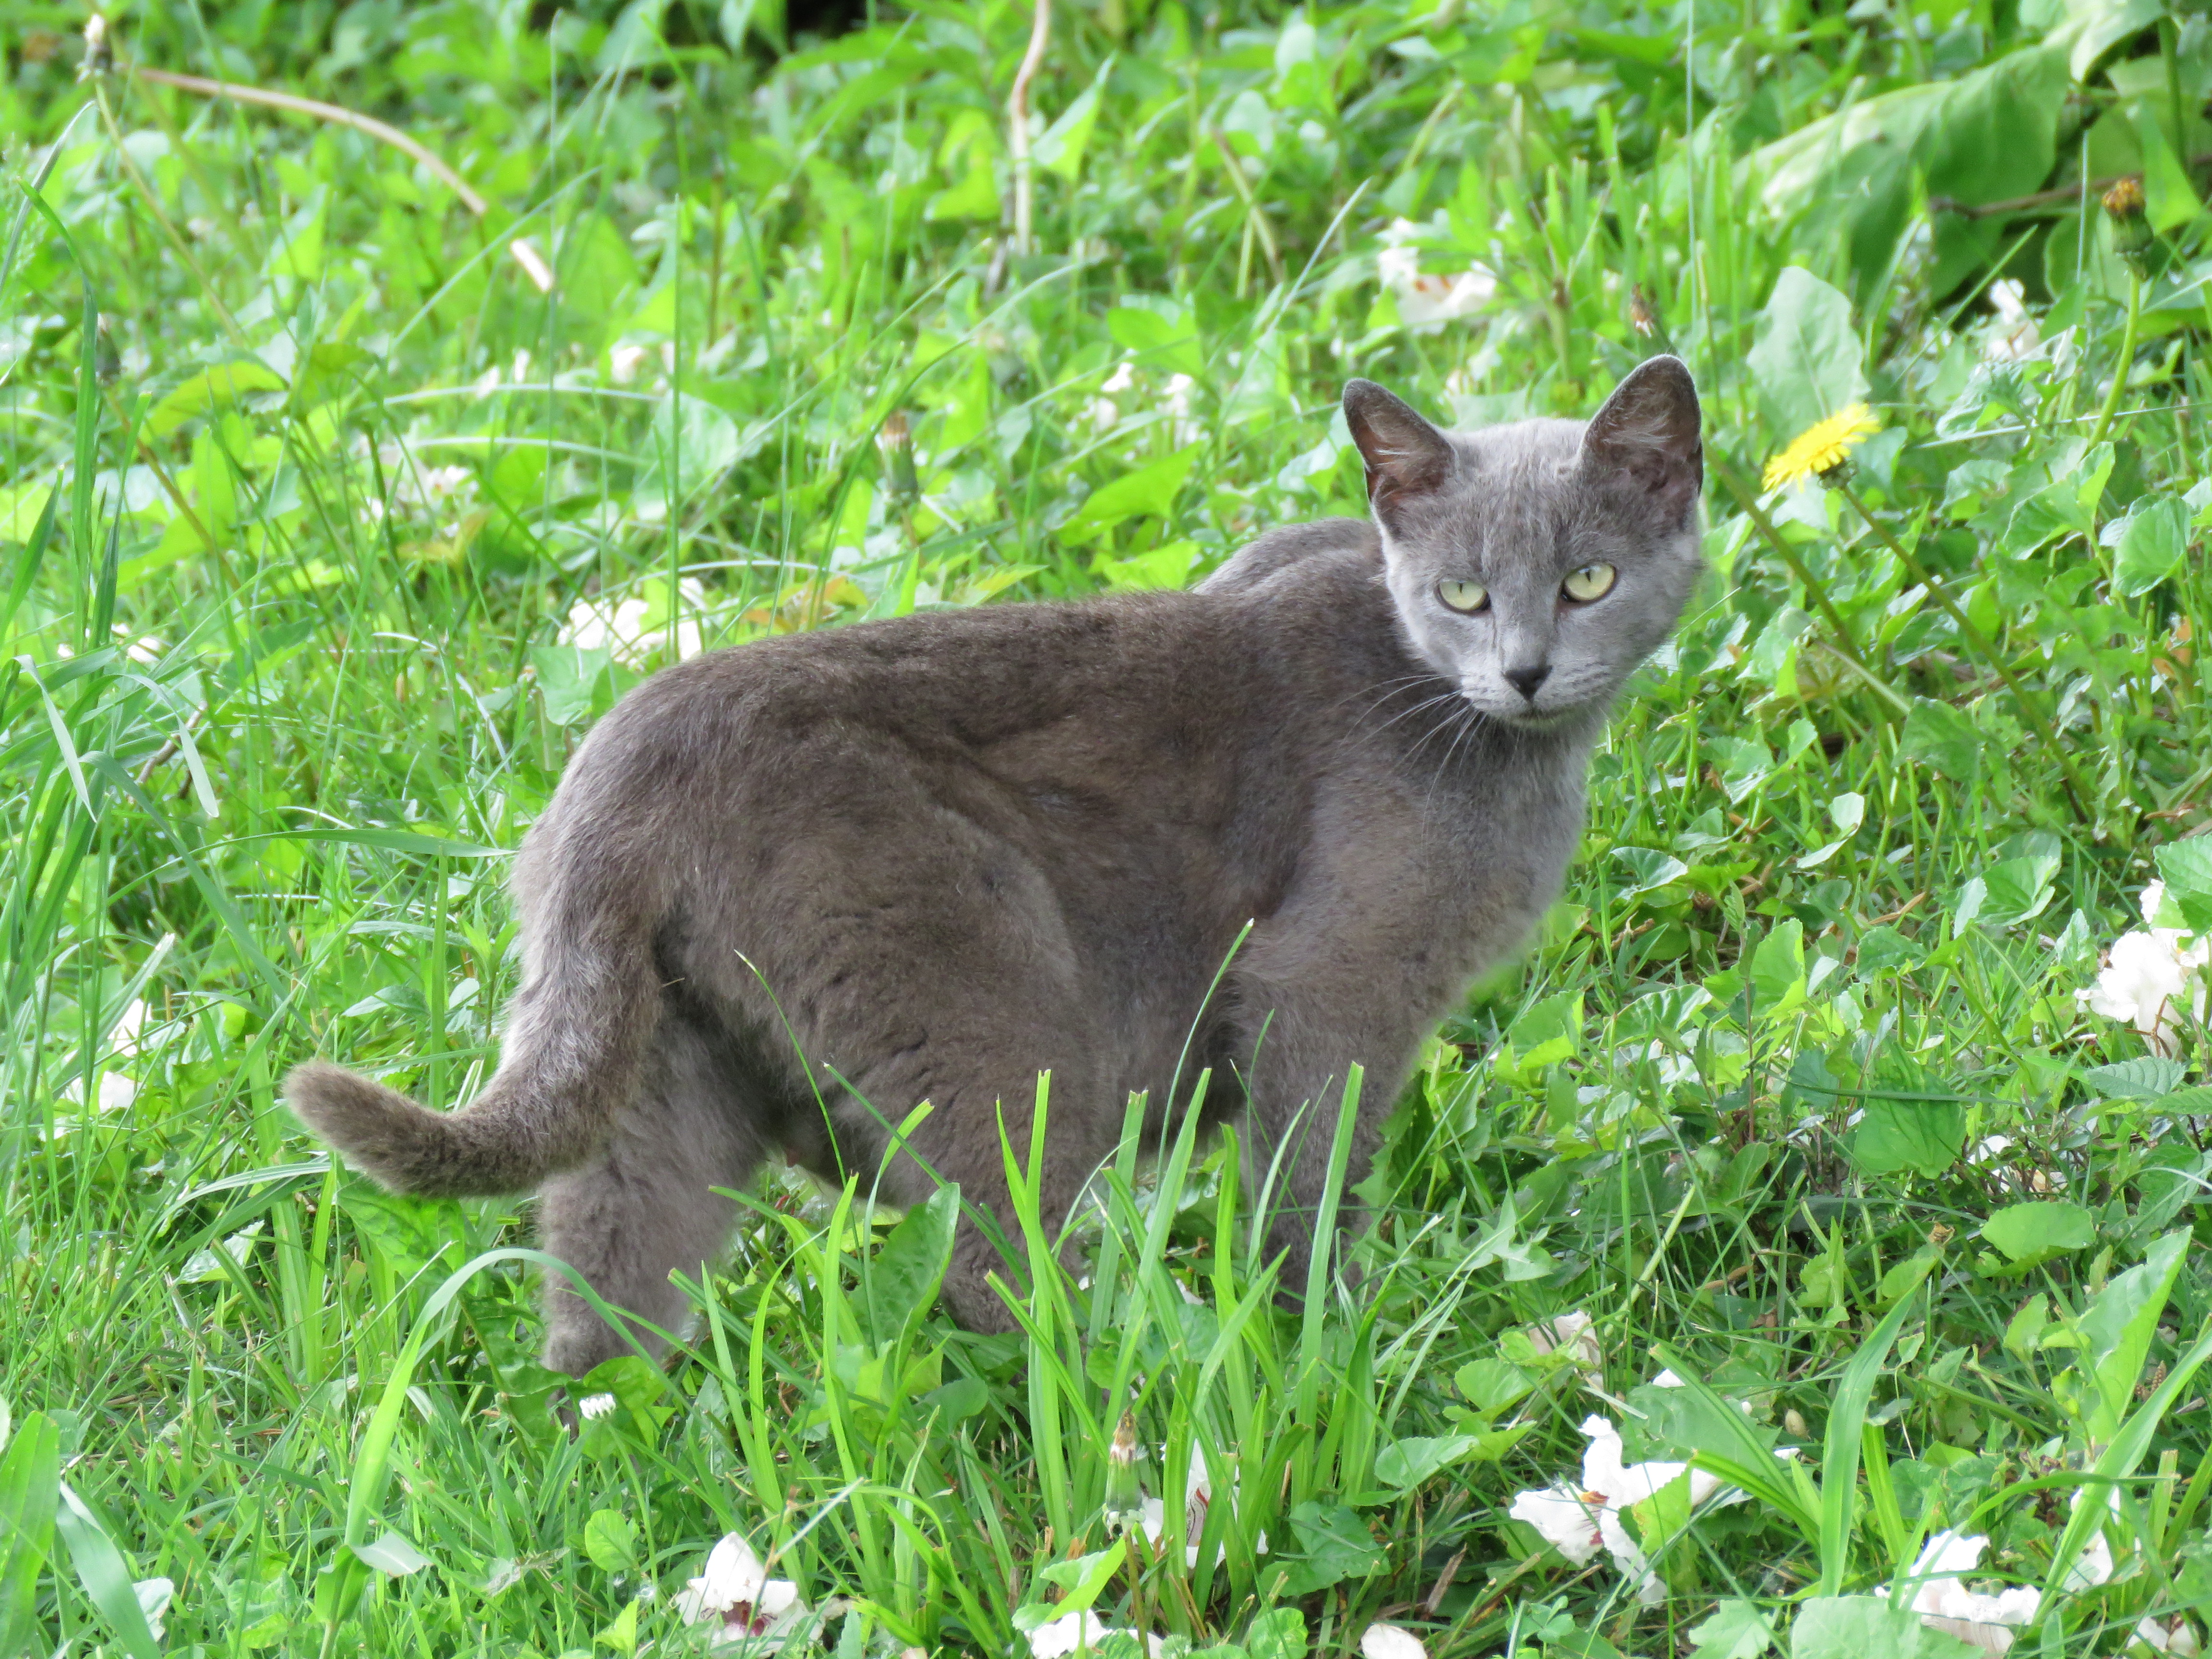
cat, domestic, pet, grey, blue, fur, feline, meadow, grass, dandelion, tail, ears, nature, mammal, vertebrate, felidae, small to medium sized cats, wildlife, carnivore, chartreux, whiskers, domestic short haired cat, terrestrial animal, wild cat, russian blue, fawn